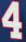
Number: 4